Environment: real
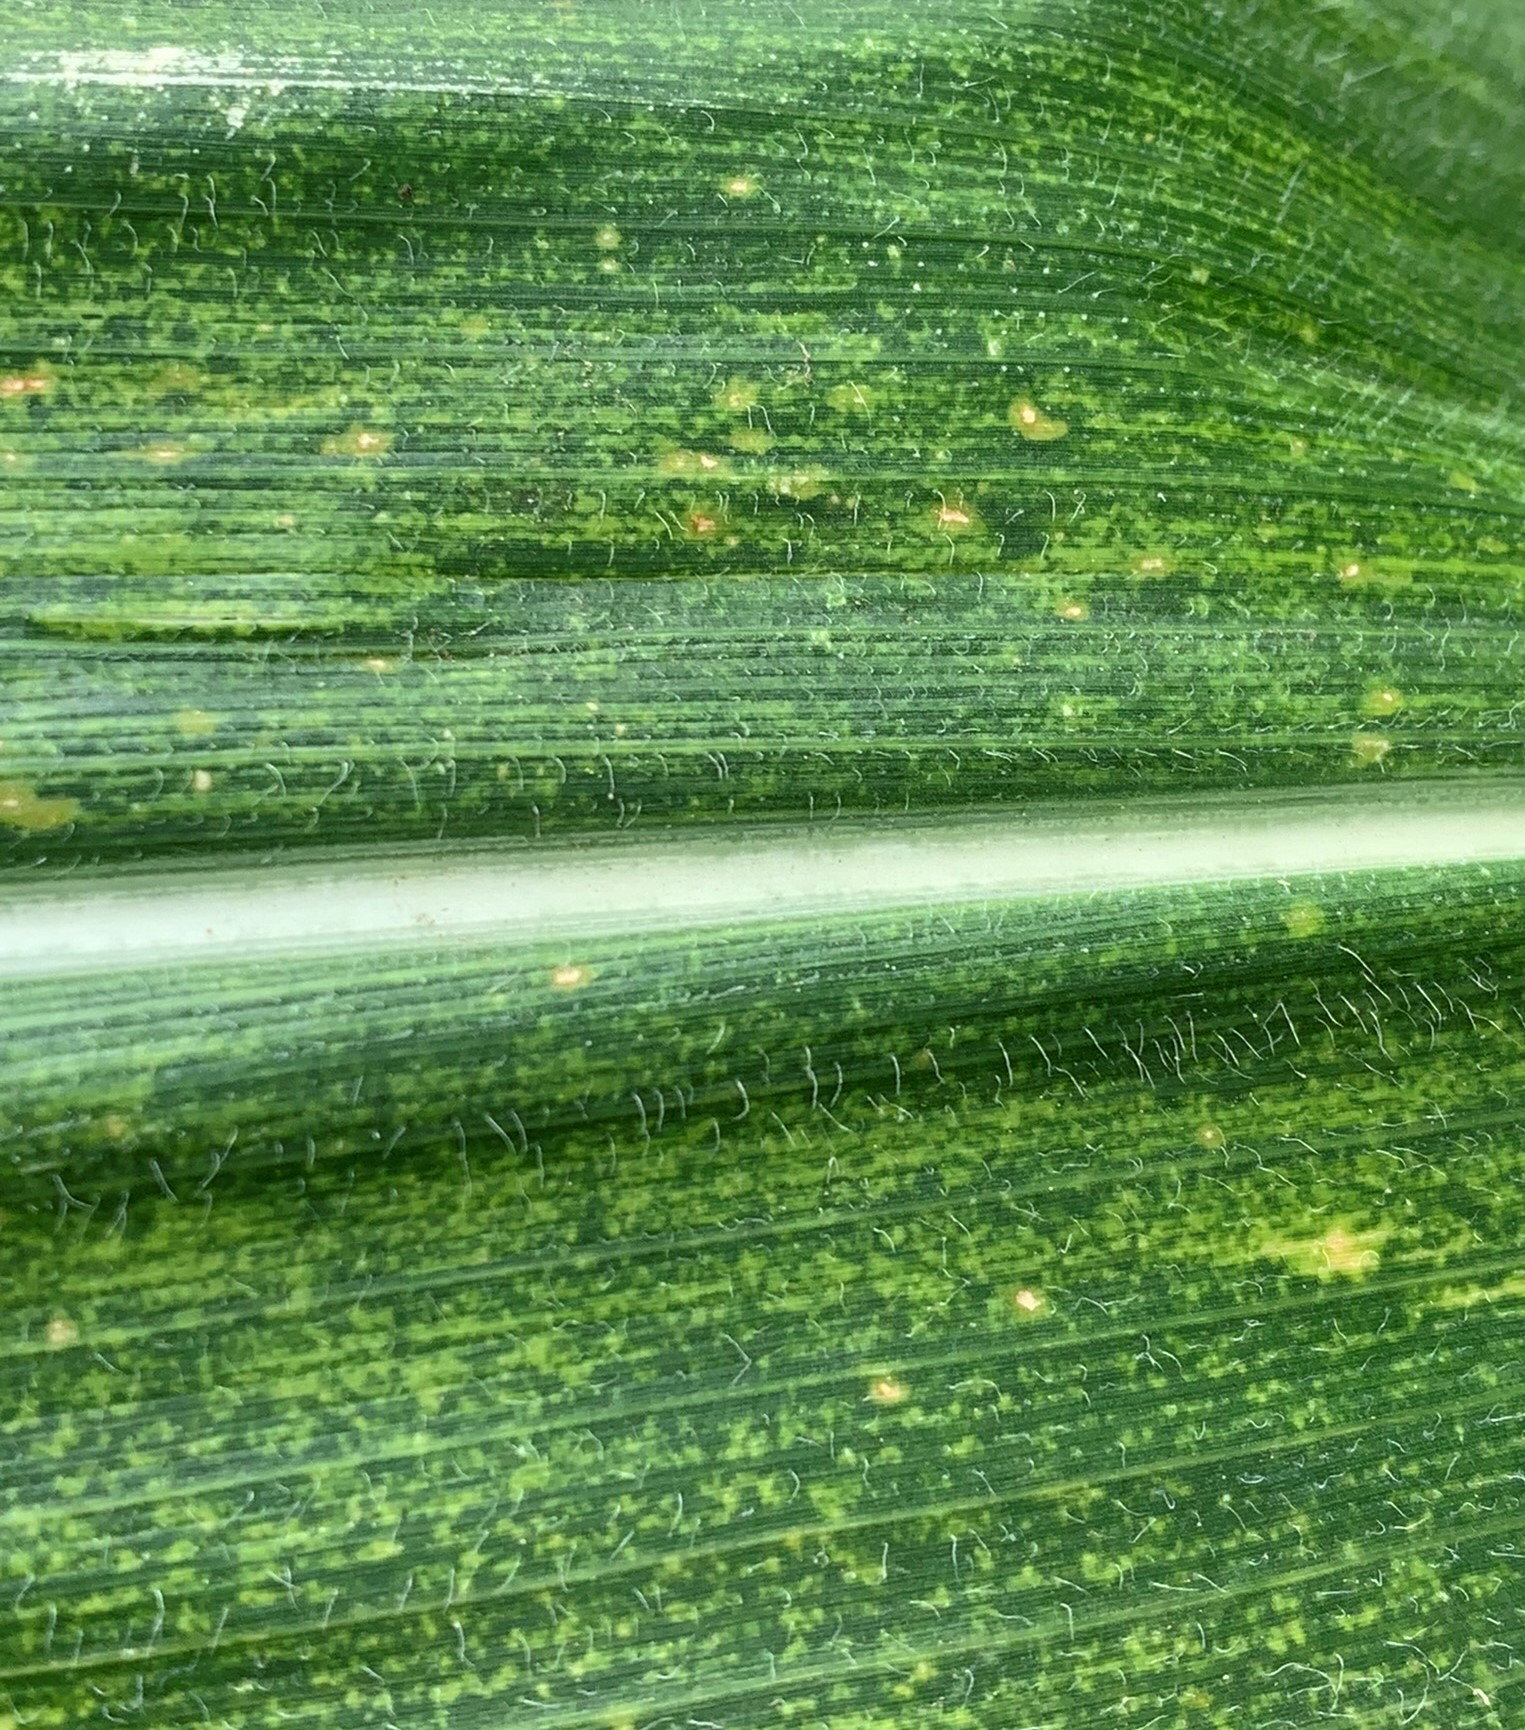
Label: lethal_necrosis